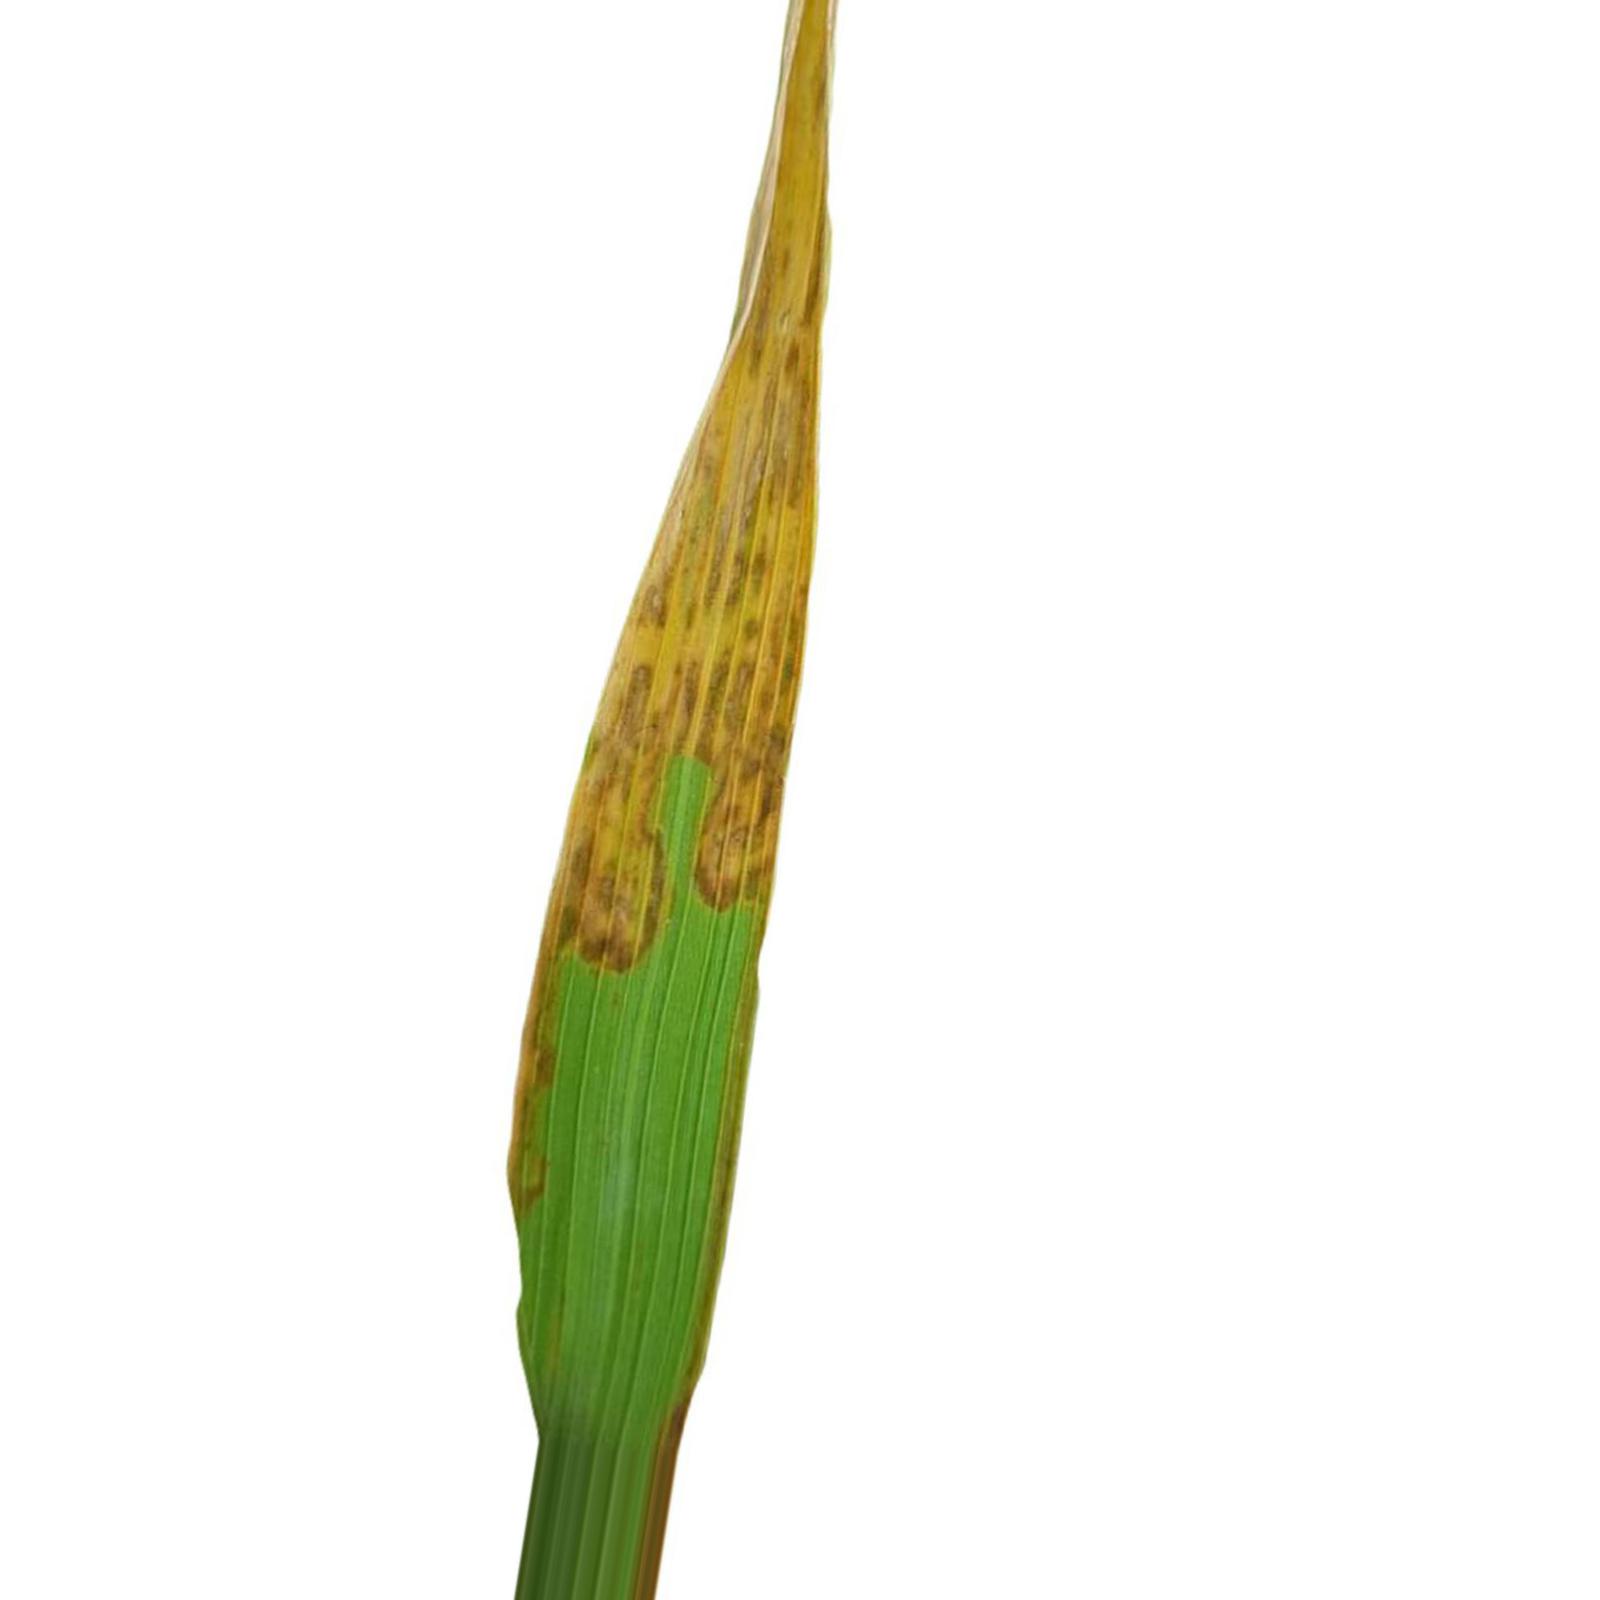
Nhãn: Bệnh Cháy lá ( Leaf scald )